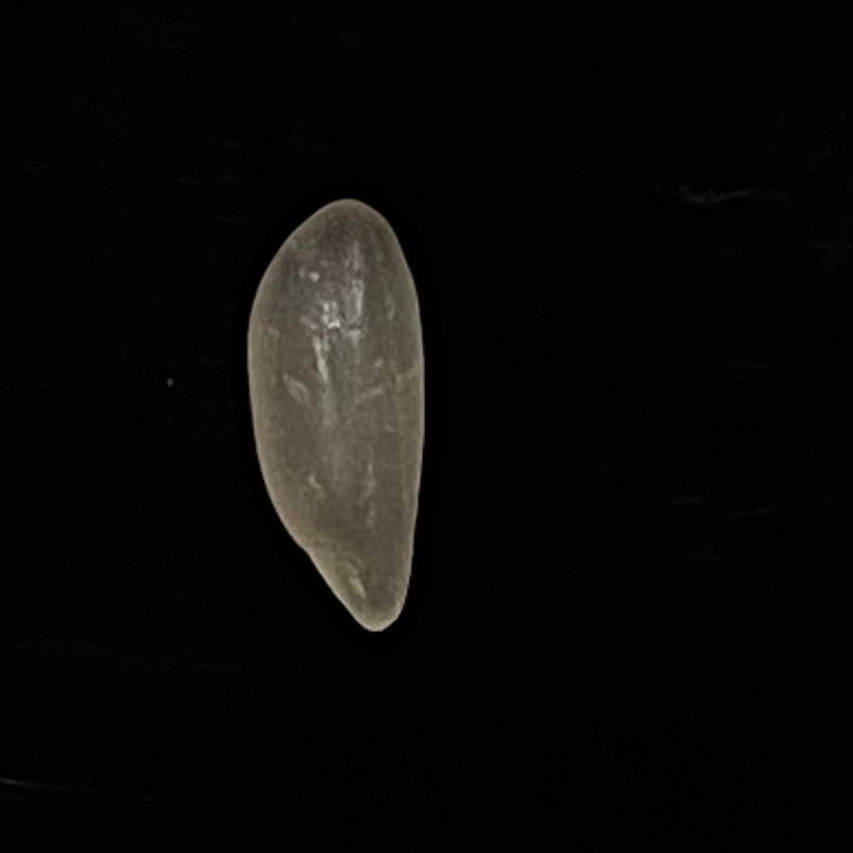
Rice variety: Subol_Lota